Mike Quackenbush

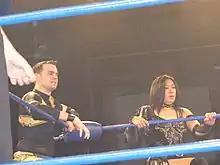
Quackenbush with Manami Toyota in April 2011

On September 7, 2008, Jigsaw, who had unmasked himself while in Ring of Honor, returned to Chikara and saved Quackenbush and Donst from the UnStable. Quackenbush returned the favor the following month, but refused to re-form the team with Jigsaw until he put his mask back on. On December 14 at the season seven finale Quackenbush and Jigsaw, under a mask, defeated Stigma and Delaney in a tag team match. In early 2009 Quackenbush and Jigsaw gained three points, but were unable to defeat the Campeones de Parejas The Osirian Portal (Amasis and Ophidian) on April 25. After May's anniversary shows Quackenbush decided to take some time off from in-ring competition in order to heal his injured back.